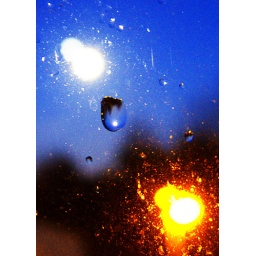
raindrop on a window - lit by a street lamp (bottom right) and a full moon (top left)